The Haunting Hour: Don't Think About It

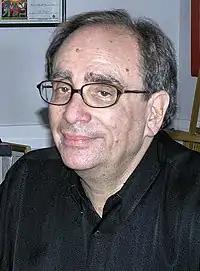
R. L. Stine wrote the book "The Haunting Hour", upon which the film was based.

Margaret Loesch, who founded Fox Kids and the Hallmark Channel, served as the executive producer. The film's music score was composed by Chris Hajian. Dan Angel, who wrote the script, said "The key is to do no gore, no violence, no [bad] language, no sex, no one dies, but you can take the audience to a scary place and bring them back".